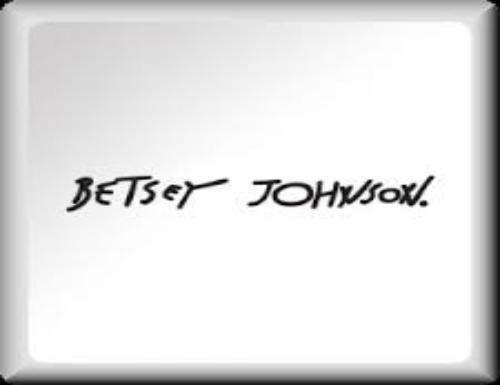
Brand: Betsey Johnson
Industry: Clothes